Vereeniging voor Vrouwenkiesrecht

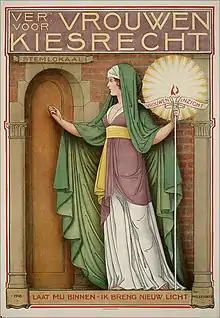
"Laat mij binnen - ik breng nieuw licht."; poster by Theo Molkenboer.

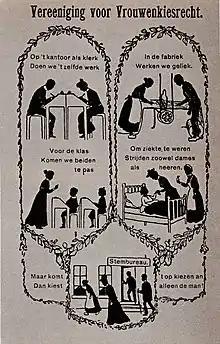
Vereeniging voor Vrouwenkiesrecht

The Vereeniging voor Vrouwenkiesrecht (Association for Women's Suffrage) was a women's rights organization active in the Netherlands from 1894 to 1919. It was devoted to women's suffrage. It was the main women's suffrage movement in the Netherlands. The Vereeniging changed its name in 1919 and would fuse with another association in 1930 and again in 1949 and still exists today.